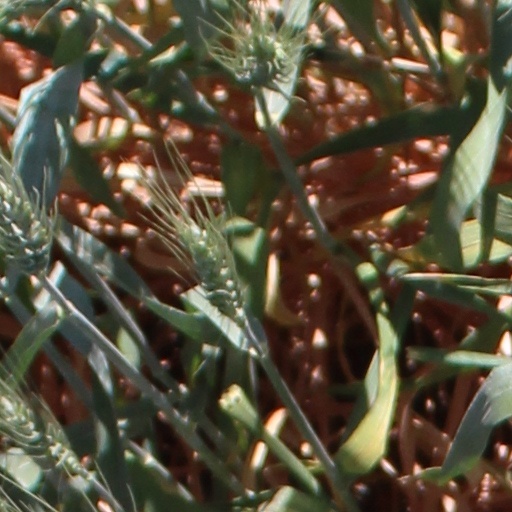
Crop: wheat